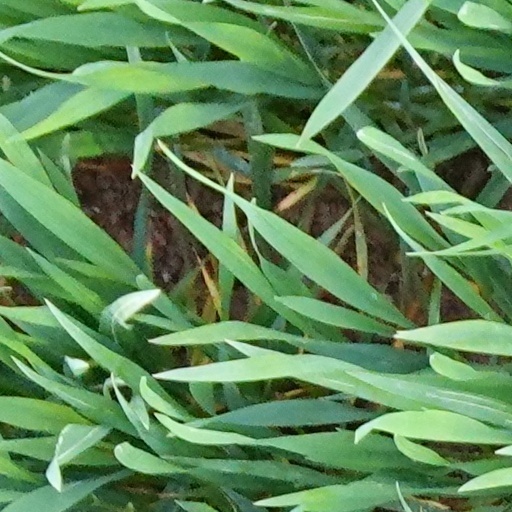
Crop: wheat